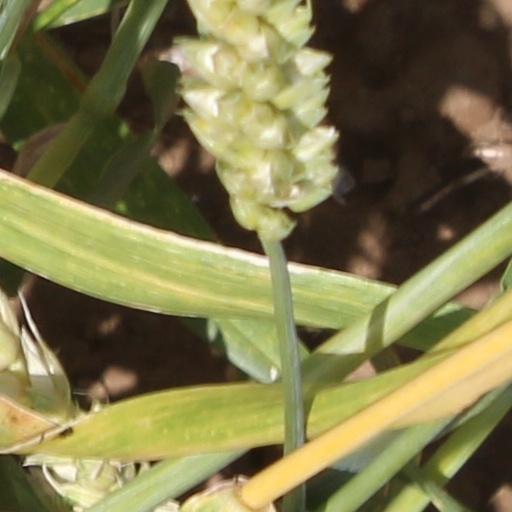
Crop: wheat